Rama Krishnulu

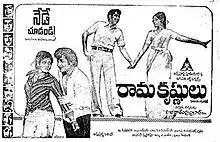
Theatrical release poster

Rama Krishnulu is a 1978 Indian Telugu-language action drama film, produced and directed by V. B. Rajendra Prasad under his Jagapathi Art Pictures banner. It stars N. T. Rama Rao, Akkineni Nageswara Rao, Jayasudha and Jaya Prada, with music composed by K. V. Mahadevan. The film borrows shades of the Hindi film "Hera Pheri" (1976).